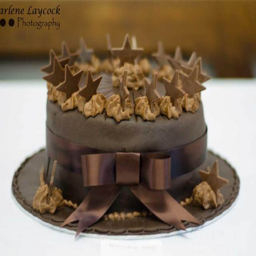
photograph of type of dish topped